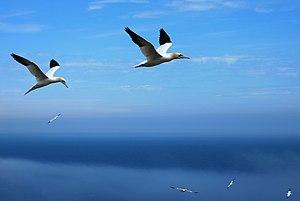
Fous de Bassan à l'île Bonaventure
L’île Bonaventure est située à 3,5 km au large du village de Percé, à l'extrémité de la péninsule gaspésienne, au Québec.